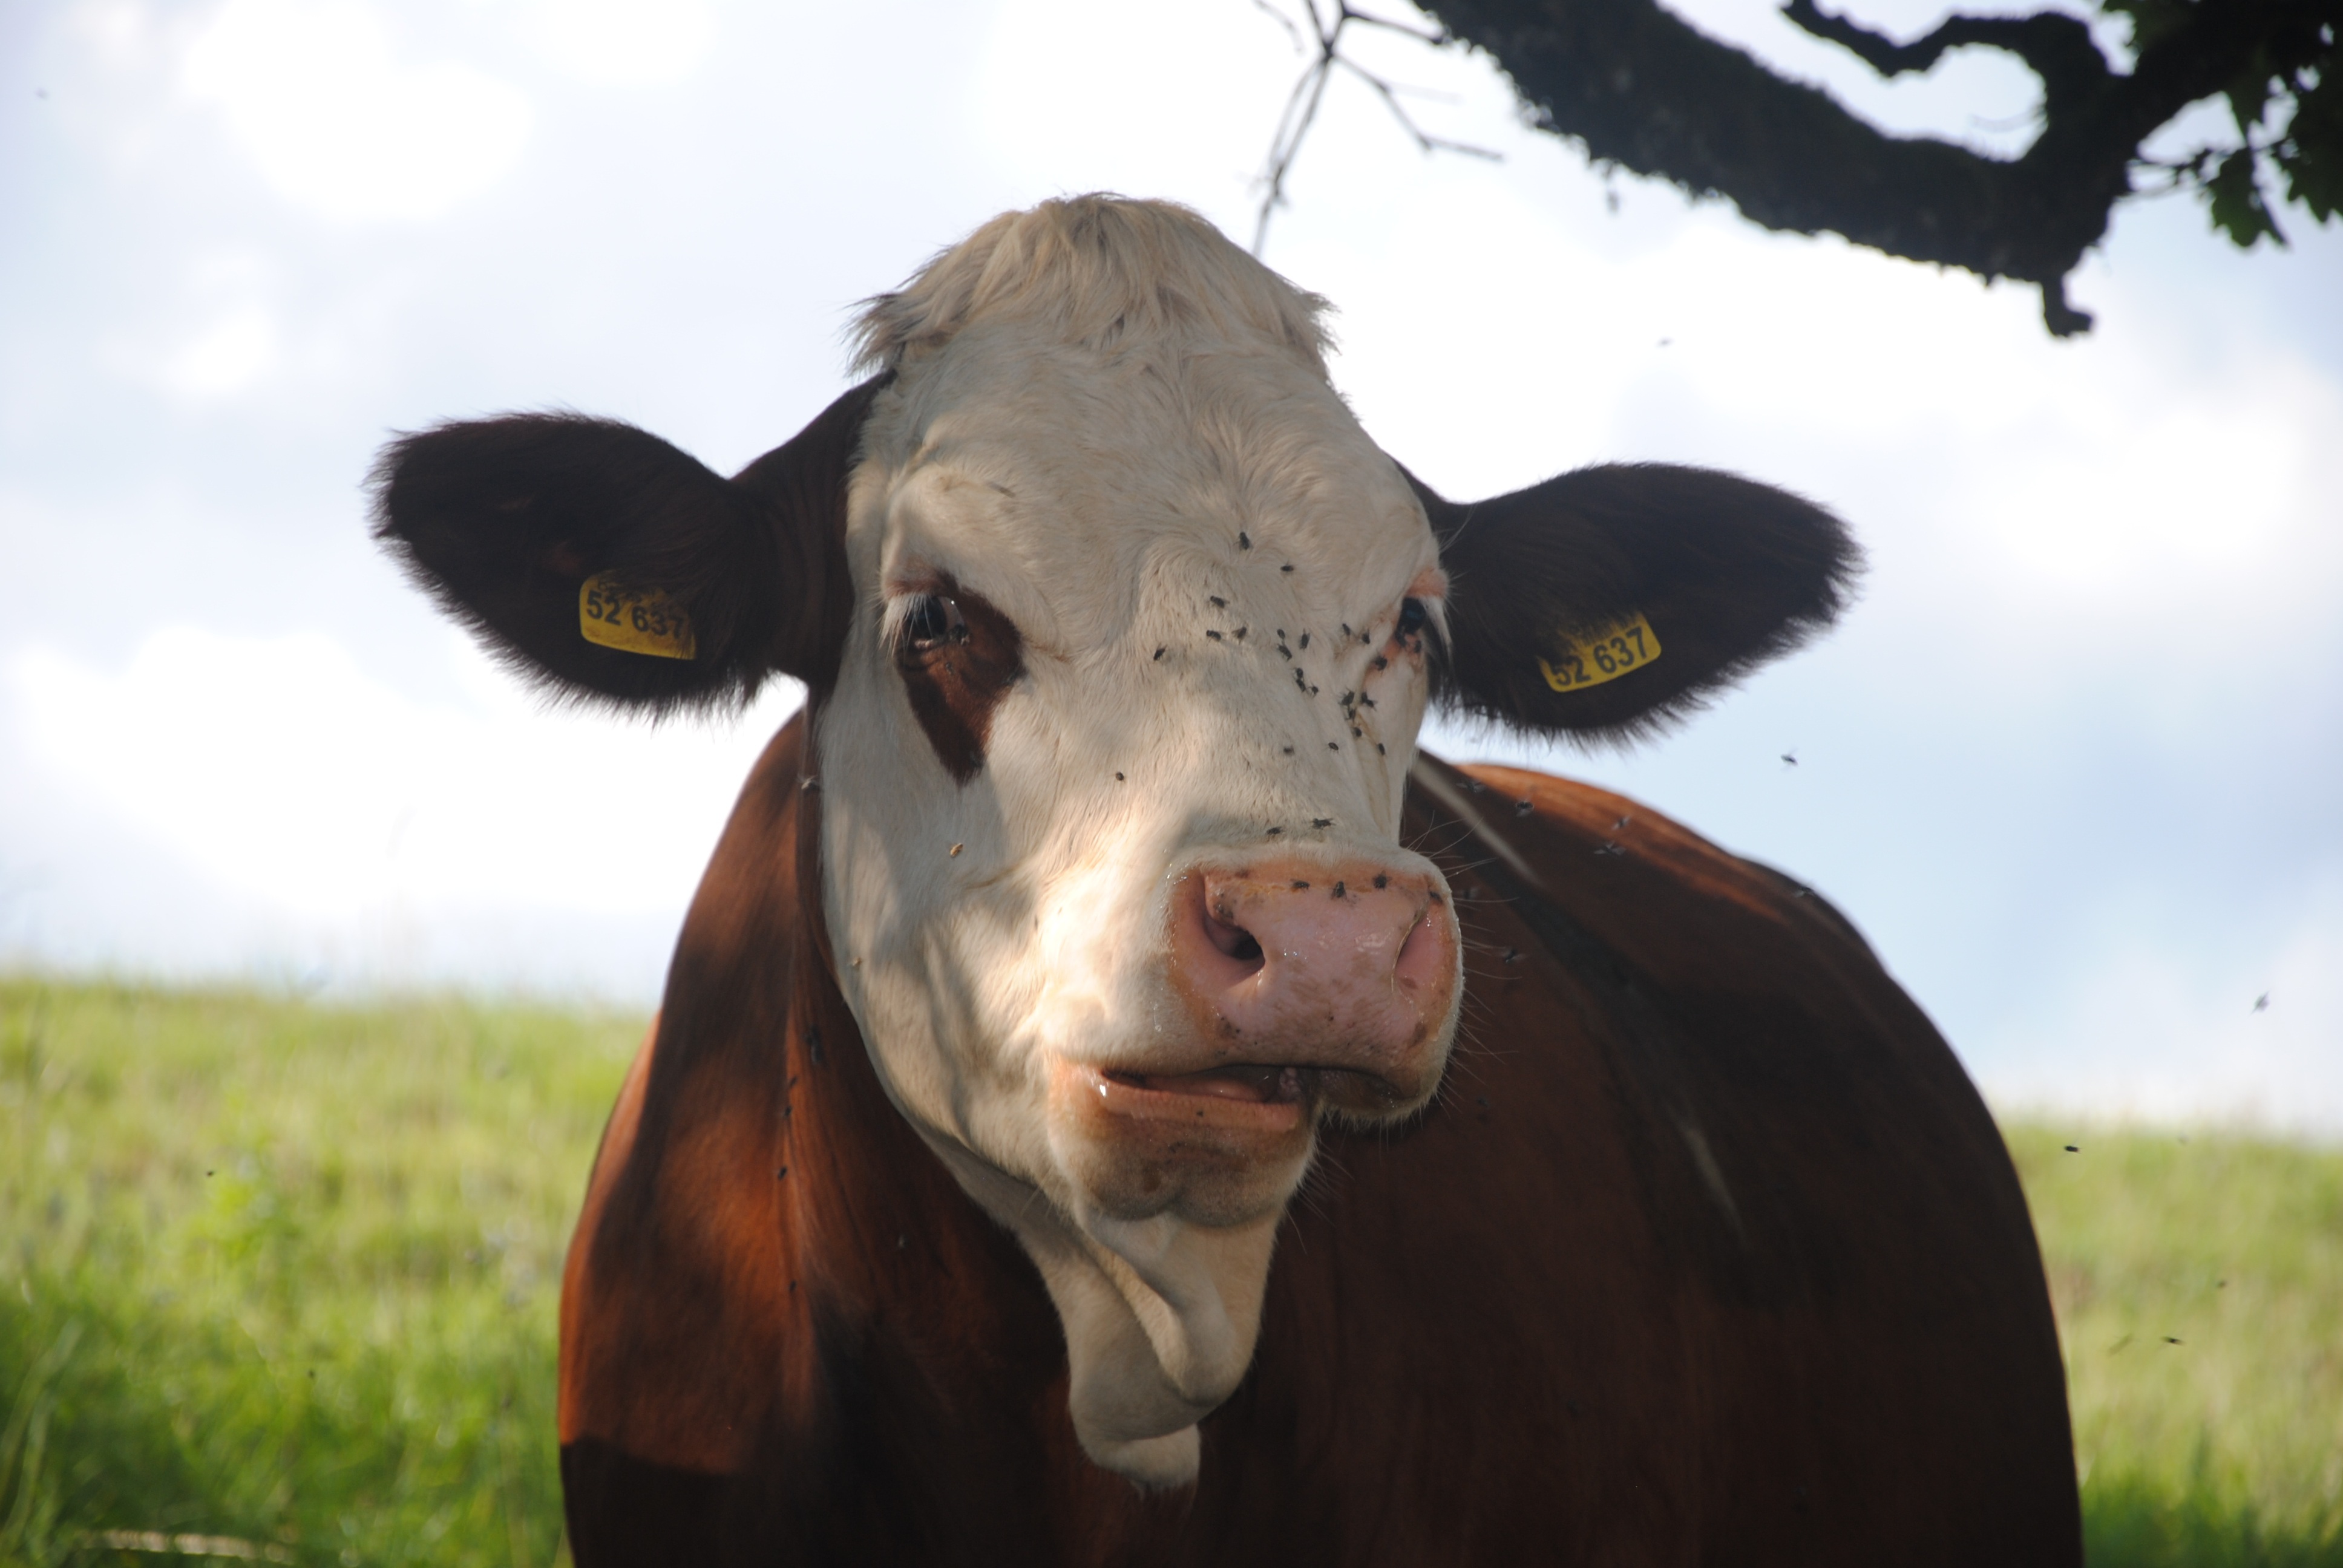
landscape, nature, rock, mountain, farm, meadow, horn, cow, cattle, pasture, grazing, mammal, rest, agriculture, close, eat, beef, fauna, cows, bull, clouds, mountains, animals, alm, chew, chew the cud, cattle breeding, the alps, laziness, dairy cow, somnolence, cattle like mammal, cow goat family